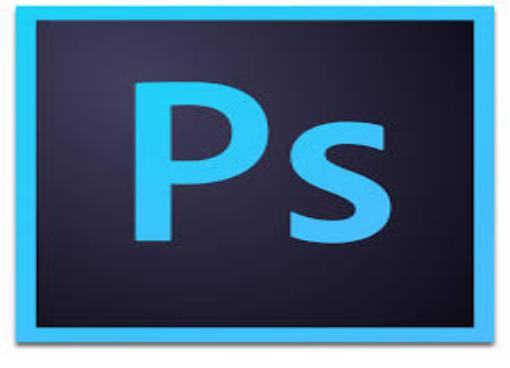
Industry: Others